Bike lane

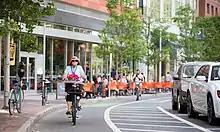
Class IV separated bike way in Cambridge, Massachusetts, the physical division for this particular bike way is the line of parked cars.

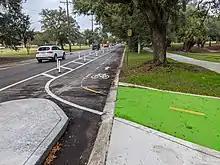
Bike lane separated by plastic delineators New Orleans

Bike lanes (US) or cycle lanes (UK) are types of bikeways (cycleways) with lanes on the roadway for cyclists only. In the United Kingdom, an on-road cycle-lane can be firmly restricted to cycles (marked with a solid white line, entry by motor vehicles is prohibited) or advisory (marked with a broken white line, entry by motor vehicles is permitted). In the United States, a "designated bicycle lane" (1988 MUTCD) or "class II bikeway" (Caltrans) is always marked by a solid white stripe on the pavement and is for 'preferential use' by bicyclists. There is also a "class III bicycle route", which has roadside signs suggesting a route for cyclists, and urging sharing the road. A "class IV separated bike way" (Caltrans) is a bike lane that is physically separate from motor traffic and restricted to bicyclists only.